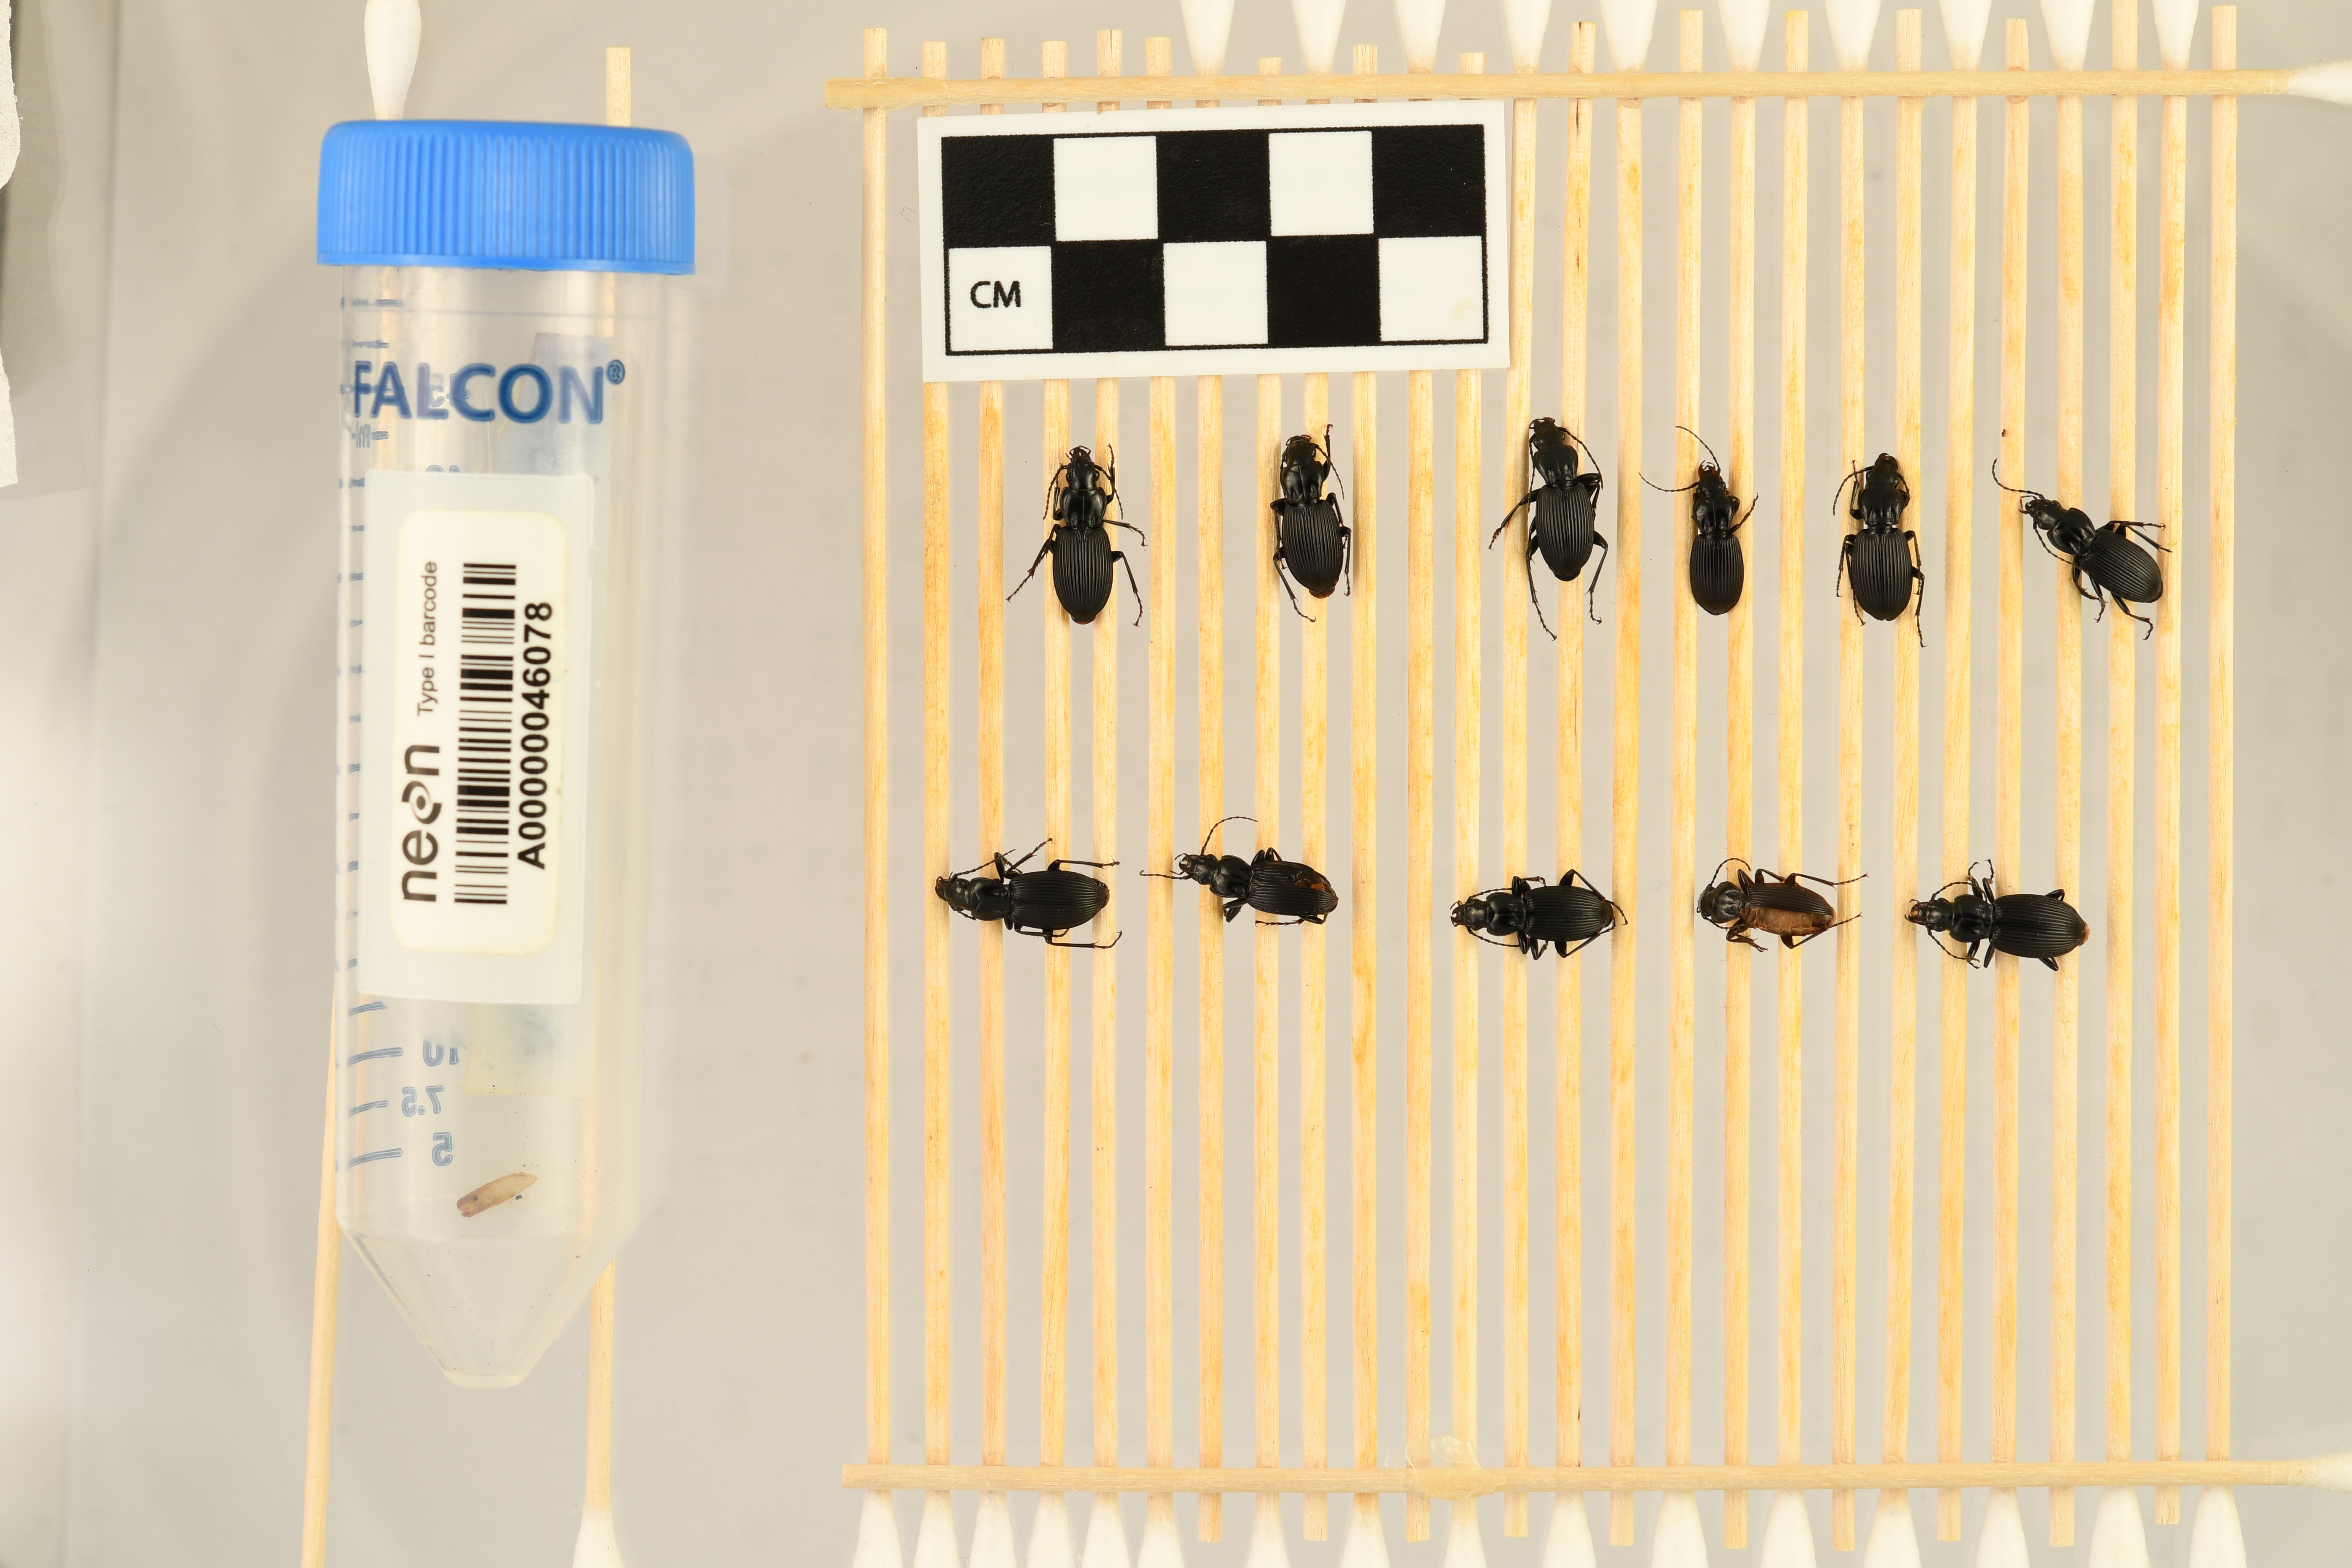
Pterostichus lachrymosus — Mountain Lake Biological Station NEON, plot MLBS_009. Beetle 1, ElytraLength: 0.8816 cm (lying flat: Yes)

Pterostichus lachrymosus — Mountain Lake Biological Station NEON, plot MLBS_009. Beetle 1, ElytraWidth: 0.4623 cm (lying flat: Yes)

Pterostichus lachrymosus — Mountain Lake Biological Station NEON, plot MLBS_009. Beetle 2, ElytraLength: 0.8395 cm (lying flat: Yes)

Pterostichus lachrymosus — Mountain Lake Biological Station NEON, plot MLBS_009. Beetle 2, ElytraWidth: 0.4455 cm (lying flat: Yes)

Pterostichus lachrymosus — Mountain Lake Biological Station NEON, plot MLBS_009. Beetle 3, ElytraLength: 0.8606 cm (lying flat: Yes)

Pterostichus lachrymosus — Mountain Lake Biological Station NEON, plot MLBS_009. Beetle 3, ElytraWidth: 0.4413 cm (lying flat: Yes)

Pterostichus lachrymosus — Mountain Lake Biological Station NEON, plot MLBS_009. Beetle 4, ElytraLength: 0.731 cm (lying flat: Yes)

Pterostichus lachrymosus — Mountain Lake Biological Station NEON, plot MLBS_009. Beetle 4, ElytraWidth: 0.43 cm (lying flat: Yes)

Pterostichus lachrymosus — Mountain Lake Biological Station NEON, plot MLBS_009. Beetle 5, ElytraLength: 0.8495 cm (lying flat: Yes)

Pterostichus lachrymosus — Mountain Lake Biological Station NEON, plot MLBS_009. Beetle 5, ElytraWidth: 0.4623 cm (lying flat: Yes)

Pterostichus lachrymosus — Mountain Lake Biological Station NEON, plot MLBS_009. Beetle 6, ElytraLength: 0.7936 cm (lying flat: No)

Pterostichus lachrymosus — Mountain Lake Biological Station NEON, plot MLBS_009. Beetle 6, ElytraWidth: 0.43 cm (lying flat: No)

Pterostichus lachrymosus — Mountain Lake Biological Station NEON, plot MLBS_009. Beetle 7, ElytraLength: 0.8923 cm (lying flat: Yes)

Pterostichus lachrymosus — Mountain Lake Biological Station NEON, plot MLBS_009. Beetle 7, ElytraWidth: 0.4515 cm (lying flat: Yes)

Pterostichus lachrymosus — Mountain Lake Biological Station NEON, plot MLBS_009. Beetle 8, ElytraLength: 0.8413 cm (lying flat: Yes)

Pterostichus lachrymosus — Mountain Lake Biological Station NEON, plot MLBS_009. Beetle 8, ElytraWidth: 0.4175 cm (lying flat: Yes)

Pterostichus lachrymosus — Mountain Lake Biological Station NEON, plot MLBS_009. Beetle 9, ElytraLength: 0.774 cm (lying flat: Yes)

Pterostichus lachrymosus — Mountain Lake Biological Station NEON, plot MLBS_009. Beetle 9, ElytraWidth: 0.4408 cm (lying flat: Yes)

Pterostichus lachrymosus — Mountain Lake Biological Station NEON, plot MLBS_009. Beetle 10, ElytraWidth: 0.3588 cm (lying flat: Yes)

Pterostichus lachrymosus — Mountain Lake Biological Station NEON, plot MLBS_009. Beetle 10, ElytraLength: 0.8165 cm (lying flat: Yes)

Pterostichus lachrymosus — Mountain Lake Biological Station NEON, plot MLBS_009. Beetle 11, ElytraLength: 0.8526 cm (lying flat: Yes)

Pterostichus lachrymosus — Mountain Lake Biological Station NEON, plot MLBS_009. Beetle 11, ElytraWidth: 0.4867 cm (lying flat: Yes)

Pterostichus lachrymosus — Mountain Lake Biological Station NEON, plot MLBS_009. Beetle 1, ElytraLength: 0.8436 cm (lying flat: Yes)

Pterostichus lachrymosus — Mountain Lake Biological Station NEON, plot MLBS_009. Beetle 1, ElytraWidth: 0.4374 cm (lying flat: Yes)

Pterostichus lachrymosus — Mountain Lake Biological Station NEON, plot MLBS_009. Beetle 2, ElytraLength: 0.7791 cm (lying flat: Yes)

Pterostichus lachrymosus — Mountain Lake Biological Station NEON, plot MLBS_009. Beetle 2, ElytraWidth: 0.4095 cm (lying flat: Yes)

Pterostichus lachrymosus — Mountain Lake Biological Station NEON, plot MLBS_009. Beetle 3, ElytraLength: 0.8025 cm (lying flat: Yes)

Pterostichus lachrymosus — Mountain Lake Biological Station NEON, plot MLBS_009. Beetle 3, ElytraWidth: 0.429 cm (lying flat: Yes)

Pterostichus lachrymosus — Mountain Lake Biological Station NEON, plot MLBS_009. Beetle 4, ElytraLength: 0.6668 cm (lying flat: Yes)

Pterostichus lachrymosus — Mountain Lake Biological Station NEON, plot MLBS_009. Beetle 4, ElytraWidth: 0.4067 cm (lying flat: Yes)

Pterostichus lachrymosus — Mountain Lake Biological Station NEON, plot MLBS_009. Beetle 5, ElytraLength: 0.7814 cm (lying flat: Yes)

Pterostichus lachrymosus — Mountain Lake Biological Station NEON, plot MLBS_009. Beetle 5, ElytraWidth: 0.4478 cm (lying flat: Yes)

Pterostichus lachrymosus — Mountain Lake Biological Station NEON, plot MLBS_009. Beetle 6, ElytraLength: 0.7713 cm (lying flat: Yes)

Pterostichus lachrymosus — Mountain Lake Biological Station NEON, plot MLBS_009. Beetle 6, ElytraWidth: 0.3986 cm (lying flat: Yes)

Pterostichus lachrymosus — Mountain Lake Biological Station NEON, plot MLBS_009. Beetle 7, ElytraLength: 0.802 cm (lying flat: Yes)

Pterostichus lachrymosus — Mountain Lake Biological Station NEON, plot MLBS_009. Beetle 7, ElytraWidth: 0.3959 cm (lying flat: Yes)

Pterostichus lachrymosus — Mountain Lake Biological Station NEON, plot MLBS_009. Beetle 8, ElytraLength: 0.7825 cm (lying flat: Yes)

Pterostichus lachrymosus — Mountain Lake Biological Station NEON, plot MLBS_009. Beetle 8, ElytraWidth: 0.3596 cm (lying flat: Yes)

Pterostichus lachrymosus — Mountain Lake Biological Station NEON, plot MLBS_009. Beetle 9, ElytraLength: 0.7187 cm (lying flat: Yes)

Pterostichus lachrymosus — Mountain Lake Biological Station NEON, plot MLBS_009. Beetle 9, ElytraWidth: 0.3963 cm (lying flat: Yes)

Pterostichus lachrymosus — Mountain Lake Biological Station NEON, plot MLBS_009. Beetle 10, ElytraLength: 0.7674 cm (lying flat: No)

Pterostichus lachrymosus — Mountain Lake Biological Station NEON, plot MLBS_009. Beetle 10, ElytraWidth: 0.3049 cm (lying flat: No)

Pterostichus lachrymosus — Mountain Lake Biological Station NEON, plot MLBS_009. Beetle 11, ElytraLength: 0.8251 cm (lying flat: Yes)

Pterostichus lachrymosus — Mountain Lake Biological Station NEON, plot MLBS_009. Beetle 11, ElytraWidth: 0.4385 cm (lying flat: Yes)

Pterostichus lachrymosus — Mountain Lake Biological Station NEON, plot MLBS_009. Beetle 1, ElytraLength: 0.7799 cm (lying flat: Yes)

Pterostichus lachrymosus — Mountain Lake Biological Station NEON, plot MLBS_009. Beetle 1, ElytraWidth: 0.3999 cm (lying flat: Yes)

Pterostichus lachrymosus — Mountain Lake Biological Station NEON, plot MLBS_009. Beetle 2, ElytraLength: 0.7592 cm (lying flat: Yes)

Pterostichus lachrymosus — Mountain Lake Biological Station NEON, plot MLBS_009. Beetle 2, ElytraWidth: 0.3961 cm (lying flat: Yes)

Pterostichus lachrymosus — Mountain Lake Biological Station NEON, plot MLBS_009. Beetle 3, ElytraLength: 0.7507 cm (lying flat: Yes)

Pterostichus lachrymosus — Mountain Lake Biological Station NEON, plot MLBS_009. Beetle 3, ElytraWidth: 0.4103 cm (lying flat: Yes)

Pterostichus lachrymosus — Mountain Lake Biological Station NEON, plot MLBS_009. Beetle 4, ElytraLength: 0.6597 cm (lying flat: Yes)

Pterostichus lachrymosus — Mountain Lake Biological Station NEON, plot MLBS_009. Beetle 4, ElytraWidth: 0.3898 cm (lying flat: Yes)

Pterostichus lachrymosus — Mountain Lake Biological Station NEON, plot MLBS_009. Beetle 5, ElytraLength: 0.7699 cm (lying flat: Yes)

Pterostichus lachrymosus — Mountain Lake Biological Station NEON, plot MLBS_009. Beetle 5, ElytraWidth: 0.4299 cm (lying flat: Yes)

Pterostichus lachrymosus — Mountain Lake Biological Station NEON, plot MLBS_009. Beetle 6, ElytraLength: 0.6654 cm (lying flat: Yes)

Pterostichus lachrymosus — Mountain Lake Biological Station NEON, plot MLBS_009. Beetle 6, ElytraWidth: 0.3934 cm (lying flat: Yes)

Pterostichus lachrymosus — Mountain Lake Biological Station NEON, plot MLBS_009. Beetle 7, ElytraLength: 0.7497 cm (lying flat: Yes)

Pterostichus lachrymosus — Mountain Lake Biological Station NEON, plot MLBS_009. Beetle 7, ElytraWidth: 0.3898 cm (lying flat: Yes)

Pterostichus lachrymosus — Mountain Lake Biological Station NEON, plot MLBS_009. Beetle 8, ElytraLength: 0.7805 cm (lying flat: Yes)

Pterostichus lachrymosus — Mountain Lake Biological Station NEON, plot MLBS_009. Beetle 8, ElytraWidth: 0.3648 cm (lying flat: Yes)

Pterostichus lachrymosus — Mountain Lake Biological Station NEON, plot MLBS_009. Beetle 9, ElytraLength: 0.6797 cm (lying flat: Yes)

Pterostichus lachrymosus — Mountain Lake Biological Station NEON, plot MLBS_009. Beetle 9, ElytraWidth: 0.3898 cm (lying flat: Yes)

Pterostichus lachrymosus — Mountain Lake Biological Station NEON, plot MLBS_009. Beetle 10, ElytraLength: 0.7365 cm (lying flat: Yes)

Pterostichus lachrymosus — Mountain Lake Biological Station NEON, plot MLBS_009. Beetle 10, ElytraWidth: 0.3124 cm (lying flat: Yes)